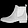
Label: Ankle boot